The Fog (2005 film)

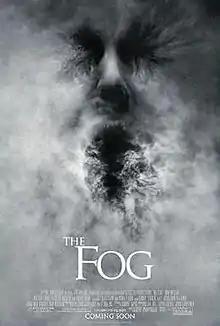
Theatrical release poster

The Fog is a 2005 supernatural horror film directed by Rupert Wainwright and starring Tom Welling, Selma Blair, and Maggie Grace. It is a remake of John Carpenter's 1980 film of the same name and was produced by Carpenter and Debra Hill who co-wrote the original film.